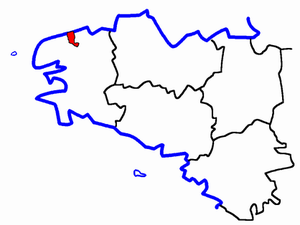
Le canton de Plouescat est une ancienne division administrative française, située dans le département du Finistère et la région Bretagne, il fut supprimé en 2015 après le redécoupage.